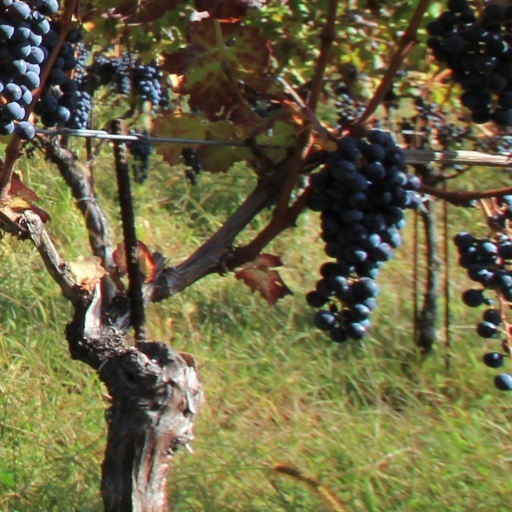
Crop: grape